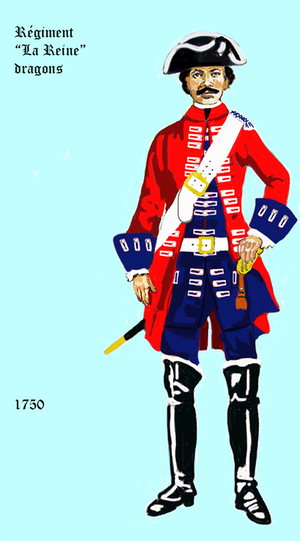
Uniforme d' un régiment de dragons française de 1750
Le 6ᵉ régiment de dragons, est une unité de cavalerie de l'armée française, créé sous la Révolution à partir du régiment de La Reine dragons, un régiment français d'Ancien Régime et dissous en 1992.
Le régiment de La Reine dragons est un régiment de cavalerie français d'Ancien Régime créé en 1673 sous le nom de régiment d’Hocquincourt dragons devenu sous la Révolution le 6ᵉ régiment de dragons.